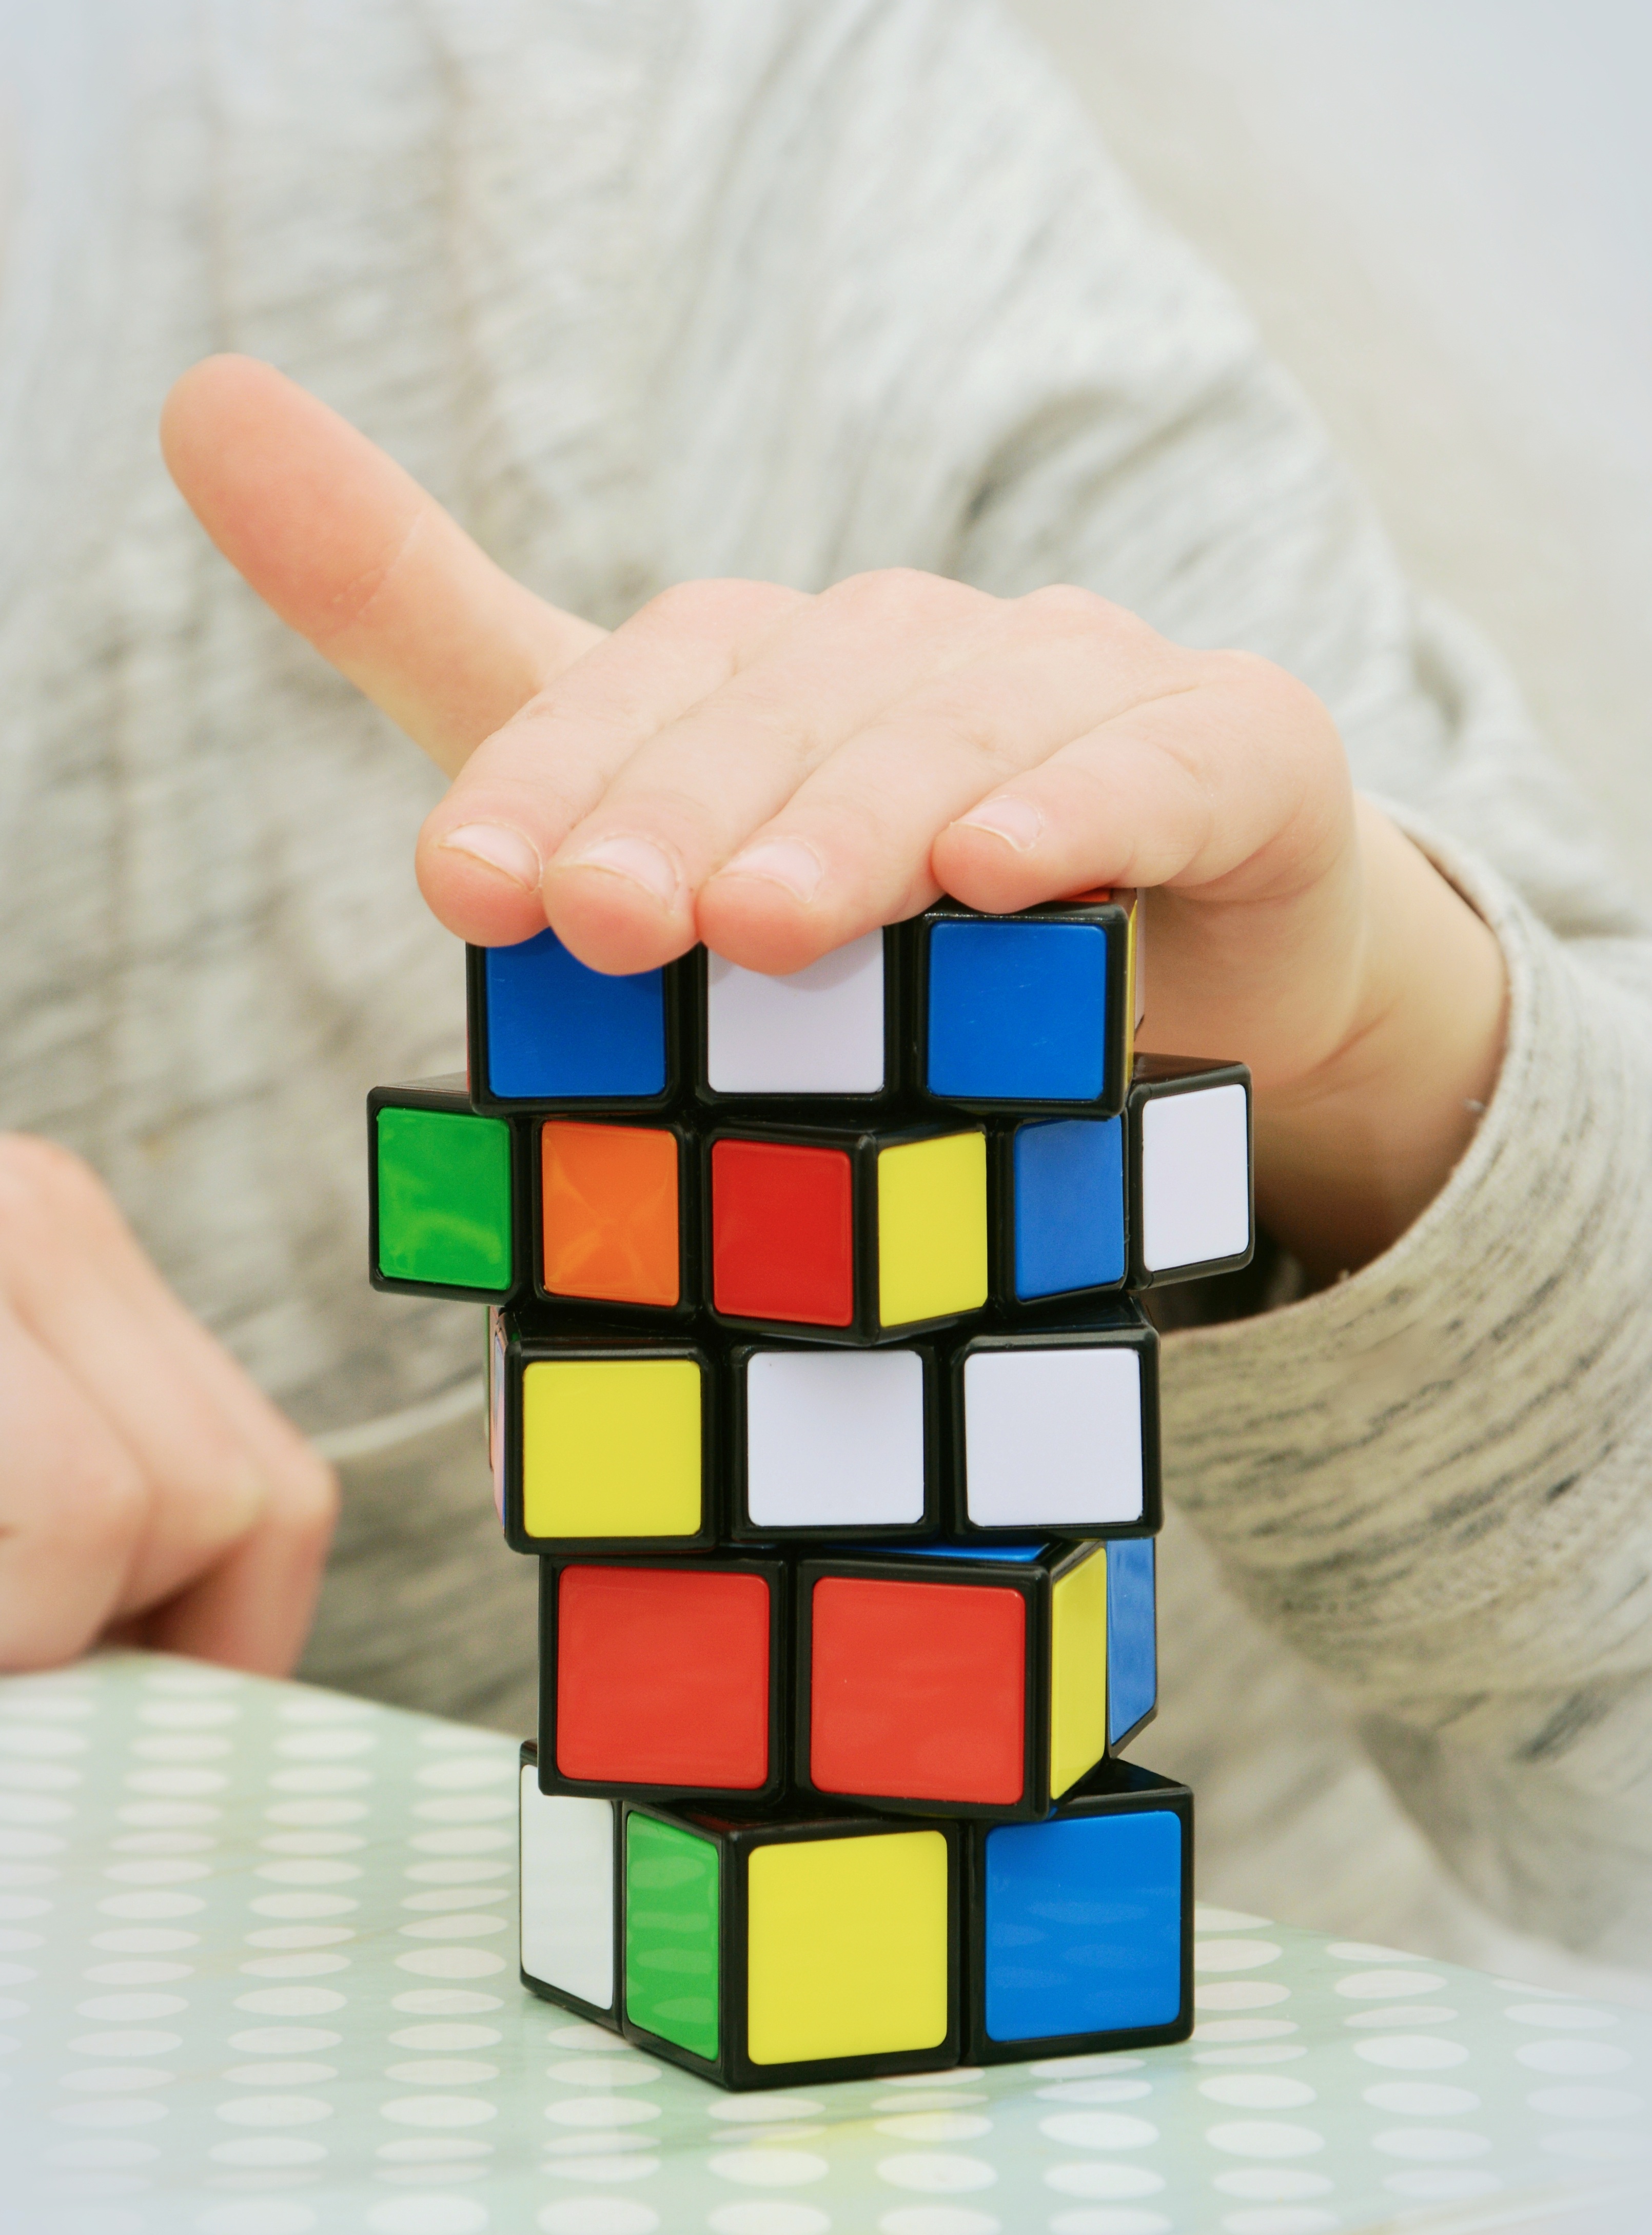
hand, play, plastic, square, colorful, toy, skill, hands, cube, puzzle, patience, hobby, concentration, difficult, boredom, tricky, rubik's cube, leisure activity, pastime, product design, magic cube, mechanical puzzle, toy block, educational toy